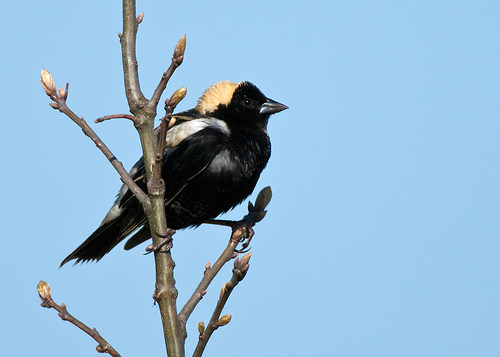
the black wings have white wing bar, a small bird with a black head and yellow nape, the bill is short and pointed, and black tarsus and feet.
this bird is mostly black, with a white patch on its wings and an orange-cream patch on its nape.
this little bird is mostly black with a brown crown and white coverts.
this is a black bird with a tan nape on its head.
this bird is black with orange on its head and has a long, pointy beak.
this bird is black with orange and has a long, pointy beak.
here we have a black bird with greyish black feet and a yellow nape.
this bird has wings that are black and has a yellow crown
this bird is black with white and has a very short beak.
this bird has wings that are black and has a white crown
Species: Bobolink